FILMAR Racing

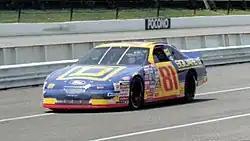
The 81 car from 1996-1997.

After Burton left to run for Stavola Brothers Racing's Cup program, Kenny Wallace was hired as the team's new driver for 1994. Wallace won a pole at Nazareth Speedway and won at Bristol, Martinsville, and Richmond late in the year and finished fourth in points. They also ran a Cup race at Michigan, finishing nineteenth in the No. 81 car.